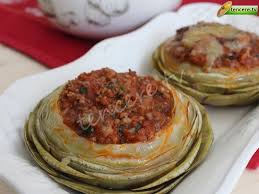
Yemek: enginar